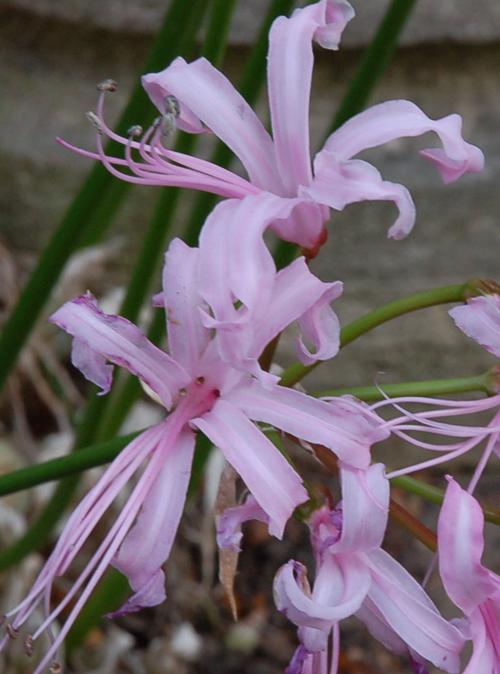
Label: cape flower